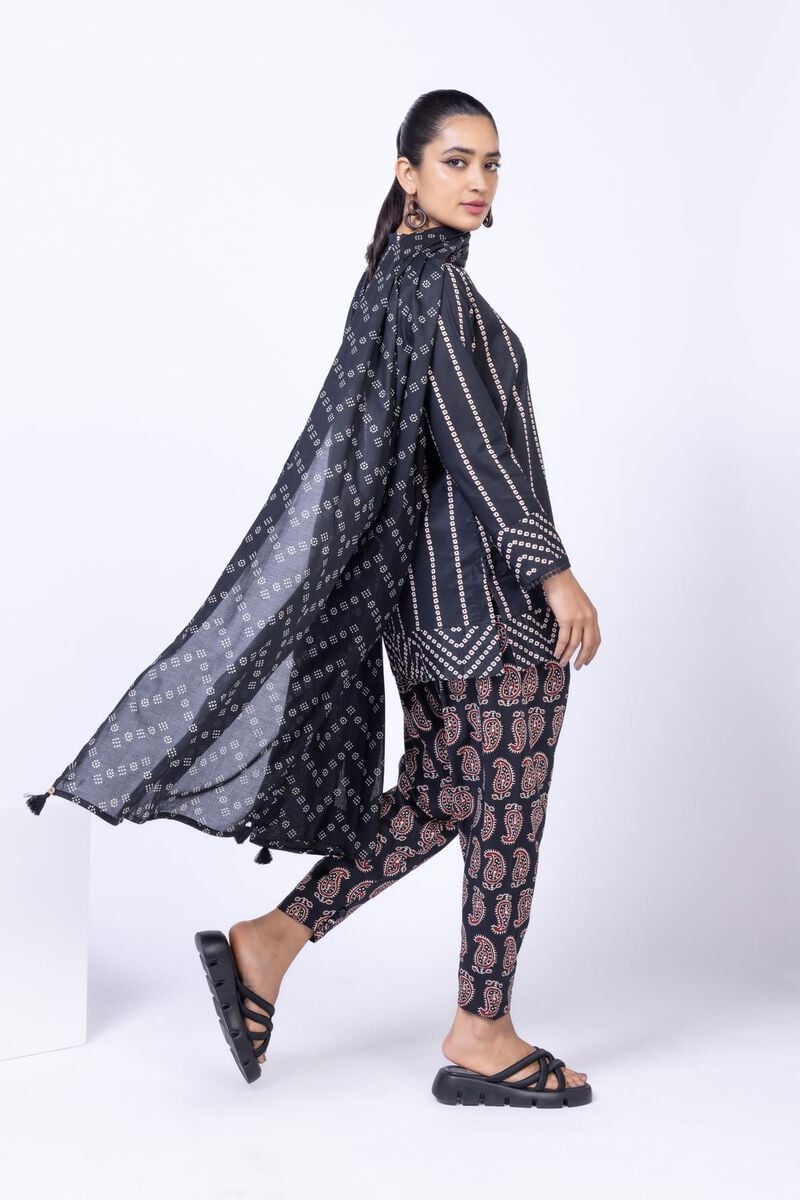
black multi print cotton tunic pants